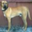
Label: dog